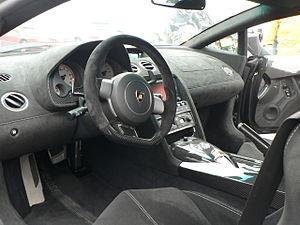
Poste de conduite de la Lamborghini Gallardo Superleggera
La Lamborghini Gallardo Superleggera est une voiture de sport produite par le constructeur automobile italien Lamborghini. Dérivée de la Gallardo, elle en constitue une version dépouillée et radicale. Son moteur V10 retravaillé et sa structure allégée font de la Gallardo Superleggera un véhicule beaucoup plus destiné à la piste qu'au Grand tourisme.